John Ruskin

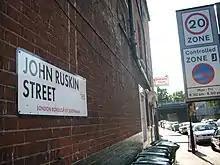
John Ruskin Street in Walworth, London

In August 1871, Ruskin purchased, from W. J. Linton, the then somewhat dilapidated Brantwood house, on the shores of Coniston Water, in the English Lake District, paying £1500 for it. Brantwood was Ruskin's main home from 1872 until his death. His estate provided a site for more of his practical schemes and experiments: he had an ice house built, and the gardens comprehensively rearranged. He oversaw the construction of a larger harbour (from where he rowed his boat, the "Jumping Jenny"), and he altered the house (adding a dining room, a turret to his bedroom to give him a panoramic view of the lake, and he later extended the property to accommodate his relatives). He built a reservoir and redirected the waterfall down the hills, adding a slate seat that faced the tumbling stream and craggy rocks rather than the lake, so that he could closely observe the fauna and flora of the hillside.